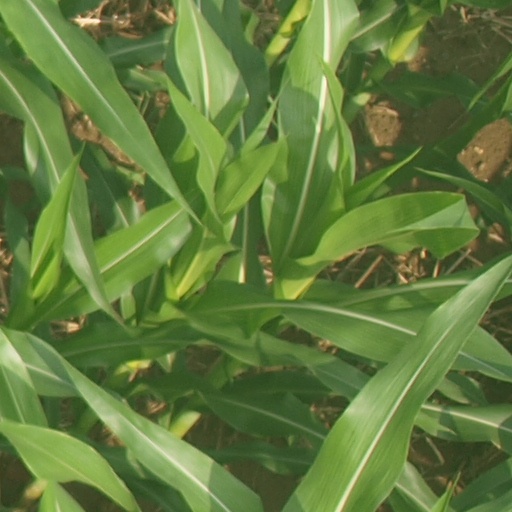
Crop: maize; corn